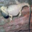
Label: lizard